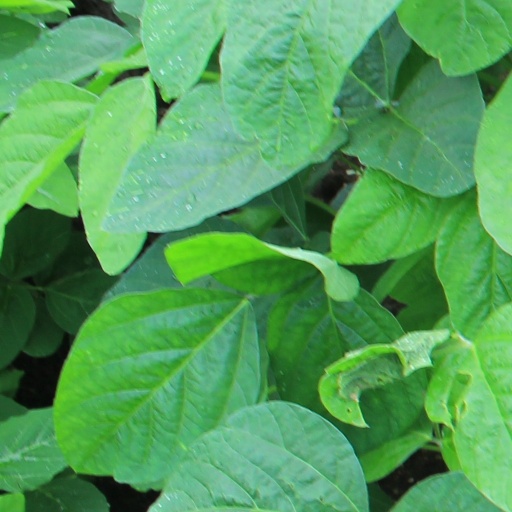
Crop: soybean